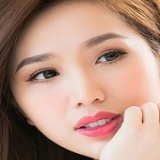
ca sĩ Bảo Thy